Women in aviation

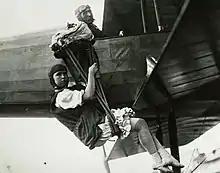
Georgia "Tiny" Broadwick, early parachutist, 1913

Within a fortnight, Lydia Zvereva had obtained the first female Russian license and by 1914 she performed the first aerobatic loop made by a woman. Hilda Hewlett became the first British woman to earn a pilot's license on August 29, 1911, and taught her son to fly that same year. Cheridah de Beauvoir Stocks became the second British woman to gain a Royal Aero Club aviator's licence, on 7 November 1911.